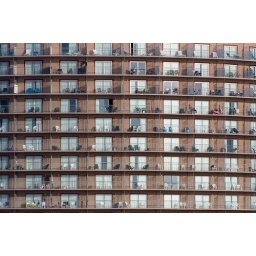
Hotel windows and balconies viewed from the ocean in Ocean City, Maryland. July 24, 2010.